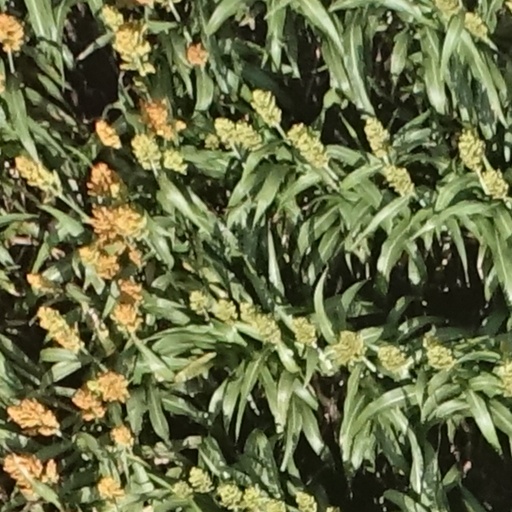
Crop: sorghum